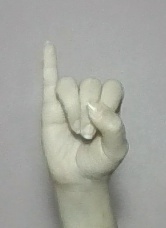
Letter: meem